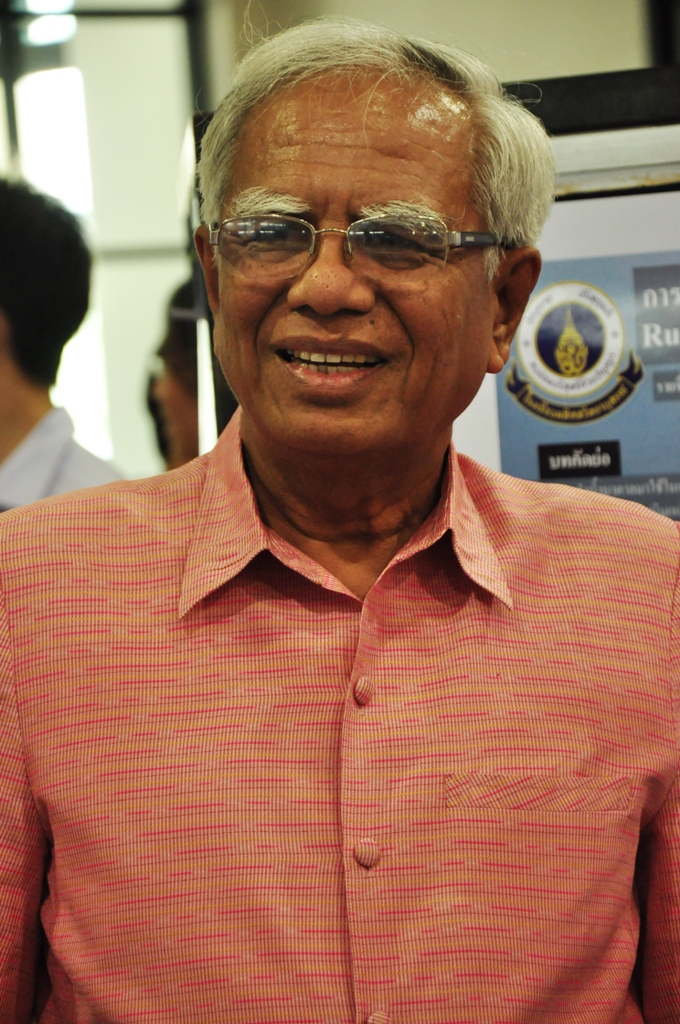
ธงชัย ชิวปรีชา

| name = ธงชัย ชิวปรีชา
| image = ธงชัย ชิวปรีชา.JPG
| image_size = 100px
| office1 = MWIT|ผู้อำนวยการโรงเรียนมหิดลวิทยานุสรณ์ (องค์การมหาชน)
| term_start1 = 19 กุมภาพันธ์ พ.ศ. 2544
| term_end1 = 16 มีนาคม พ.ศ. 2552
| predecessor1 = จัดตั้งตามพระราชกฤษฎีกา
| successor1 = ยุวดี นาคะผดุงรัตน์|ผู้ช่วยศาสตราจารย์ ดร.ยุวดี นาคะผดุงรัตน์
| office2 =โรงเรียนกำเนิดวิทย์|ผู้อำนวยการโรงเรียนกำเนิดวิทย์
| term_start2 =พ.ศ. 2558
| term_end2 =พ.ศ. 2561
| predecessor2 =เริ่มก่อตั้ง
| successor2 =ดร. ราเชนทร์ โกศัลวิตร
| office3 =โรงเรียนกำเนิดวิทย์|ผู้อำนวยการโรงเรียนกำเนิดวิทย์ (รักษาการ)
| term_start3 =1 กรกฎาคม พ.ศ. 2564
| term_end3 =1 มีนาคม พ.ศ. 2565
| predecessor3 =ดร. ราเชนทร์ โกศัลวิตร
| successor3 =รศ.ดร. บุญโชติ เผ่าสวัสดิ์ยรรยง
ธงชัย ชิวปรีชา เป็นอดีตผู้อำนวยการโรงเรียนกำเนิดวิทย์ และผู้อำนวยการคนแรกของโรงเรียนมหิดลวิทยานุสรณ์ในสถานะองค์การมหาชน เข้ารับตำแหน่งผู้อำนวยการโรงเรียนมหิดลวิทยานุสรณ์ตั้งแต่ พ.ศ. 2544 และได้ปฏิบัติงานครบสองวาระในเดือนมีนาคม พ.ศ. 2552 ก่อนมาบริหารโรงเรียนมหิดลวิทยานุสรณ์ เคยดำรงตำแหน่งผู้อำนวยการสถาบันส่งเสริมการสอนวิทยาศาสตร์และเทคโนโลยี (สสวท.) ระหว่างที่อยู่ที่โรงเรียนมหิดลวิทยานุสรณ์ ได้สร้างโครงการความร่วมมือกับโรงเรียนวิทยาศาสตร์ชั้นนำของโลก ทั้งในเกาหลีใต้ สหรัฐอเมริกา สิงคโปร์ จีน เยอรมนี อิสราเอล อินเดีย และอื่นๆ โดยโครงการที่มีความสำคัญต่อการพัฒนาระบบการศึกษาด้านวิทยาศาสตร์ของประเทศไทยคือ การกระจายระบบการเรียนการสอนโดยหลักสูตรพิเศษที่ใช้เป็นระบบการเรียนการสอนในโรงเรียนมหิดลวิทยานุสรณ์ ให้ใช้กับโรงเรียนจุฬาภรณราชวิทยาลัยทั้ง 12 แห่งทั่วประเทศ ซึ่งโครงการในปีแรกเริ่มต้นขึ้นเมื่อ ปีการศึกษา 2551 รวมพลังเพื่อวิทยาศาสตร์ จาก “มหิดล” สู่ “จุฬาภรณ์” ฯลฯ
นอกจากนี้ ดร.ธงชัย ชิวปรีชา ยังริเริ่มโครงการแลกเปลี่ยนนักเรียนกับ Partner School ในโรงเรียนวิทยาศาสตร์ทั่วโลกเพื่อแลกเปลี่ยนประสบการณ์นำมาเป็นแนวทางในการเรียนการสอนของโรงเรียน และในอนาคตก็มีความเป็นไปได้ว่าจะมีการปรับระบบการเรียนการสอนไปใช้ในโรงเรียนมัธยมศึกษาทั่วประเทศไทย
== เครื่องราชอิสริยาภรณ์ ==
* ไฟล์:Order of the Crown of Thailand - 1st Class (Thailand) ribbon.svg|80px เครื่องราชอิสริยาภรณ์อันมีเกียรติยศยิ่งมงกุฎไทย ชั้นประถมาภรณ์มงกุฎไทย (ป.ม.)
* ไฟล์:Order of the White Elephant - 2nd Class (Thailand) ribbon.svg|80px เครื่องราชอิสริยาภรณ์อันเป็นที่เชิดชูยิ่งช้างเผือก ชั้นทวีติยาภรณ์ช้างเผือก (ท.ช.)
* ไฟล์:Order of Chula Chom Klao - 3rd Class lower (Thailand) ribbon.svg|80px เครื่องราชอิสริยาภรณ์จุลจอมเกล้า ชั้นตติยจุลจอมเกล้า (ต.จ.)
* ไฟล์:Chakrabarti Mala Medal (Thailand) ribbon.svg|80px|border เหรียญจักรพรรดิมาลา (ร.จ.พ.)
== อ้างอิง ==
หมวดหมู่:บุคคลจากโรงเรียนมหิดลวิทยานุสรณ์
หมวดหมู่:บุคคลจากโรงเรียนกำเนิดวิทย์
หมวดหมู่:บุคคลจากคณะวิทยาศาสตร์ มหาวิทยาลัยศรีนครินทรวิโรฒ
หมวดหมู่:ผู้ได้รับเครื่องราชอิสริยาภรณ์ ท.ช.
หมวดหมู่:ผู้ได้รับเครื่องราชอิสริยาภรณ์ ป.ม.
หมวดหมู่:บุคคลจากจังหวัดนครปฐม
หมวดหมู่:ครูชาวไทย